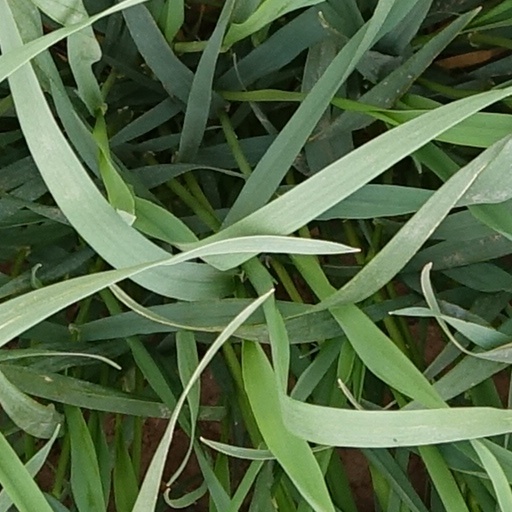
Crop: wheat